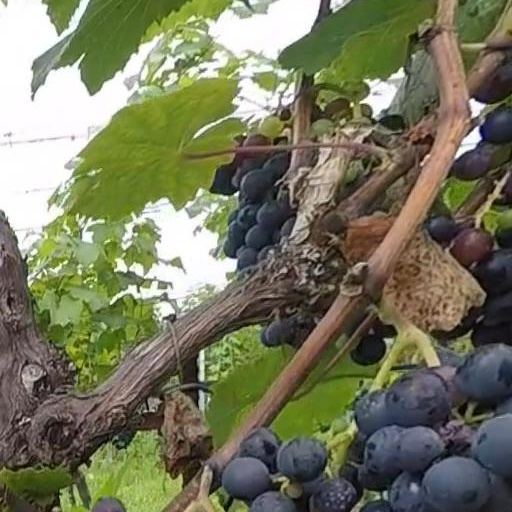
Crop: grape